Rempeyek

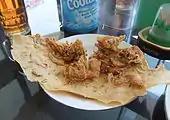
"Rempeyek udang", shrimp rempeyek in a Padang restaurant

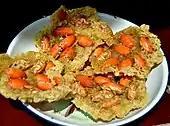
"Rempeyek yutuk", mole crab rempeyek from Cilacap, Central Java

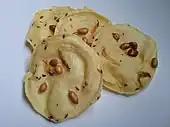
A small pack of Malaysian Rempeyek with peanuts and anchovies

The most common and widely distributed type of rempeyek is "rempeyek kacang" (peanut rempeyek); however, anchovy, small shrimp, dried shrimp, spinach ("rempeyek bayam"), and beans such as mung beans and soybeans are also common types. "Rempeyek kacang" is especially common in the Banyumas region of Central Java, while "rempeyek rebon" (small shrimp) is common in the Javanese port town of Cirebon. Rempeyek made with larger shrimp is commonly found in Padang restaurants.